Chessmaster 5000

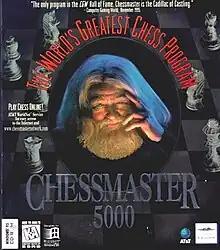
Cover art featuring Will Hare

Chessmaster 5000 is a 1996 chess video game developed and published by Mindscape for Windows. It is part of the "Chessmaster" series. An upgraded version, Chessmaster 5500, was released in 1997. An online game, Chessmaster Live, was included with "5500". The chess engine was designed by Tasc ChessSystem.